1835 Washington Navy Yard labor strike

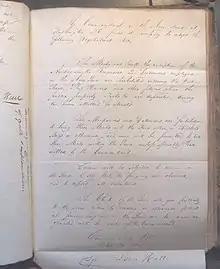
Commodore Isaac Hull's regulation of July 29, 1835, re employee meals and access to the Washington Navy Yard that touched off the August 1835 labor strike. This was the first labor strike of federal employees

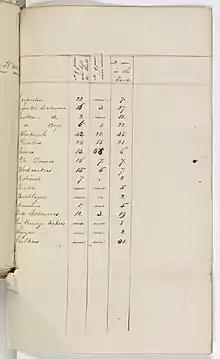
Enclosure to letter from Issac Hull to Mahlon Dickerson dated August 12, 1835, NARA RG 45 Office of Naval Records and Library. Enclosure enumerates striking WNY civilian employees by occupation.

Later on Friday afternoon, the strikers quickly formed a committee. They elected their leaders: Samuel Briggs (plumber), George Lyndall (ship joiner), and John Miskill (carpenter). Local papers reported that "great excitement prevails among the Mechanics in the Yard." The three elected leaders, followed by 150 of their fellow strikers, immediately carried their petition directly to the office of Secretary of the Navy Mahlon Dickerson, located just a mile and half away on Capitol Hill, "to pray for redress of grievances." Hull's predecessor Thomas Tingey had "understood the difficult conditions in which ordinary workmen, who were on daily wages, had to earn a living." Hull, who had spent much of his life at sea, could not comprehend or convey this to his workforce. His previous command at Charleston was racked by controversy with mechanics, which soured him. The mechanics and laborers quickly came to resent his gruff manner of address which they thought more suited for the quarterdeck. In their petition to the secretary, they vented their animosity toward Commodore Hull's whole demeanor "The very first step of his administration was marked by his despotic power, by parading us all before him to try the tempers of the men by swearing in most blasphemous manner that if they did not march before him, he would march them out the dam-d yard."